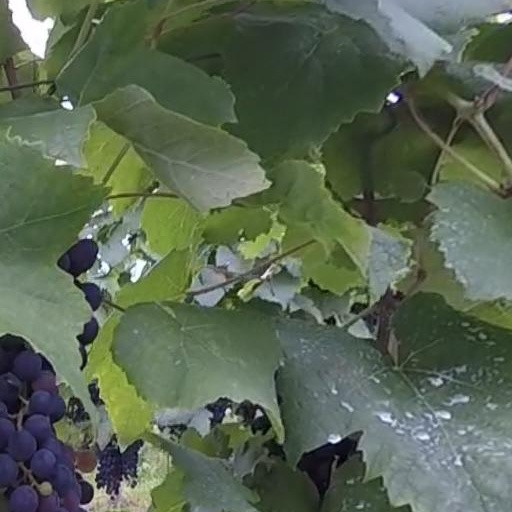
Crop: grape